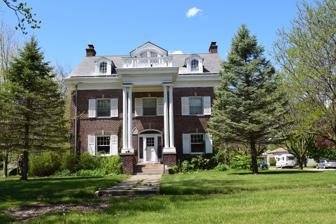
Building: Perry C. and Mattie Forrest Holdoegel House
Country: United States of America
Year built: 1917
Historic house in Iowa, United States United States historic place Perry C. and Mattie Forrest Holdoegel House U.S. National Register of Historic Places Show map of Iowa Show map of the United States Location 401 Front St. Rockwell City, Iowa Coordinates 42°23′40″N 94°38′24″W / 42.39444°N 94.64000°W / 42.39444; -94.64000 Built 1917 Architect Damon & O'Meara Architectural style Colonial Revival MPS Conservation Movement in Iowa MPS NRHP reference No. 91001831 Added to NRHP May 6, 1992 The Perry C. and Mattie Forrest Holdoegel House is a historic dwelling located in Rockwell City, Iowa , United States.  Perry C. Holdoegel was a member of the Iowa Senate who was responsible for the legislation that established the state park system in Iowa.  It was the first conservation law in Iowa of any significance. He was also responsible for the establishment of Twin Lakes State Park in Calhoun County .  The house was built in 1917, the same year Holdoegel entered the state senate.  It was designed in the Colonial Revival style by the Fort Dodge architectural firm of Damon and O'Meara.  They were also responsible for a similar house in town. The house features a two-story entrance porch that is supported in each corner by three columns of the Doric order , and topped with a balustraded balcony.  There is an arched entryway with a fanlight and sidelights .  The windows have flat keystone lintels , and functional wood shutters.  At the top of the structure is a shallow, molded and unadorned cornice .  On top of the roof are narrow gable dormers with arched windows and triangular pediments .  The house was listed on the National Register of Historic Places in 1992. References